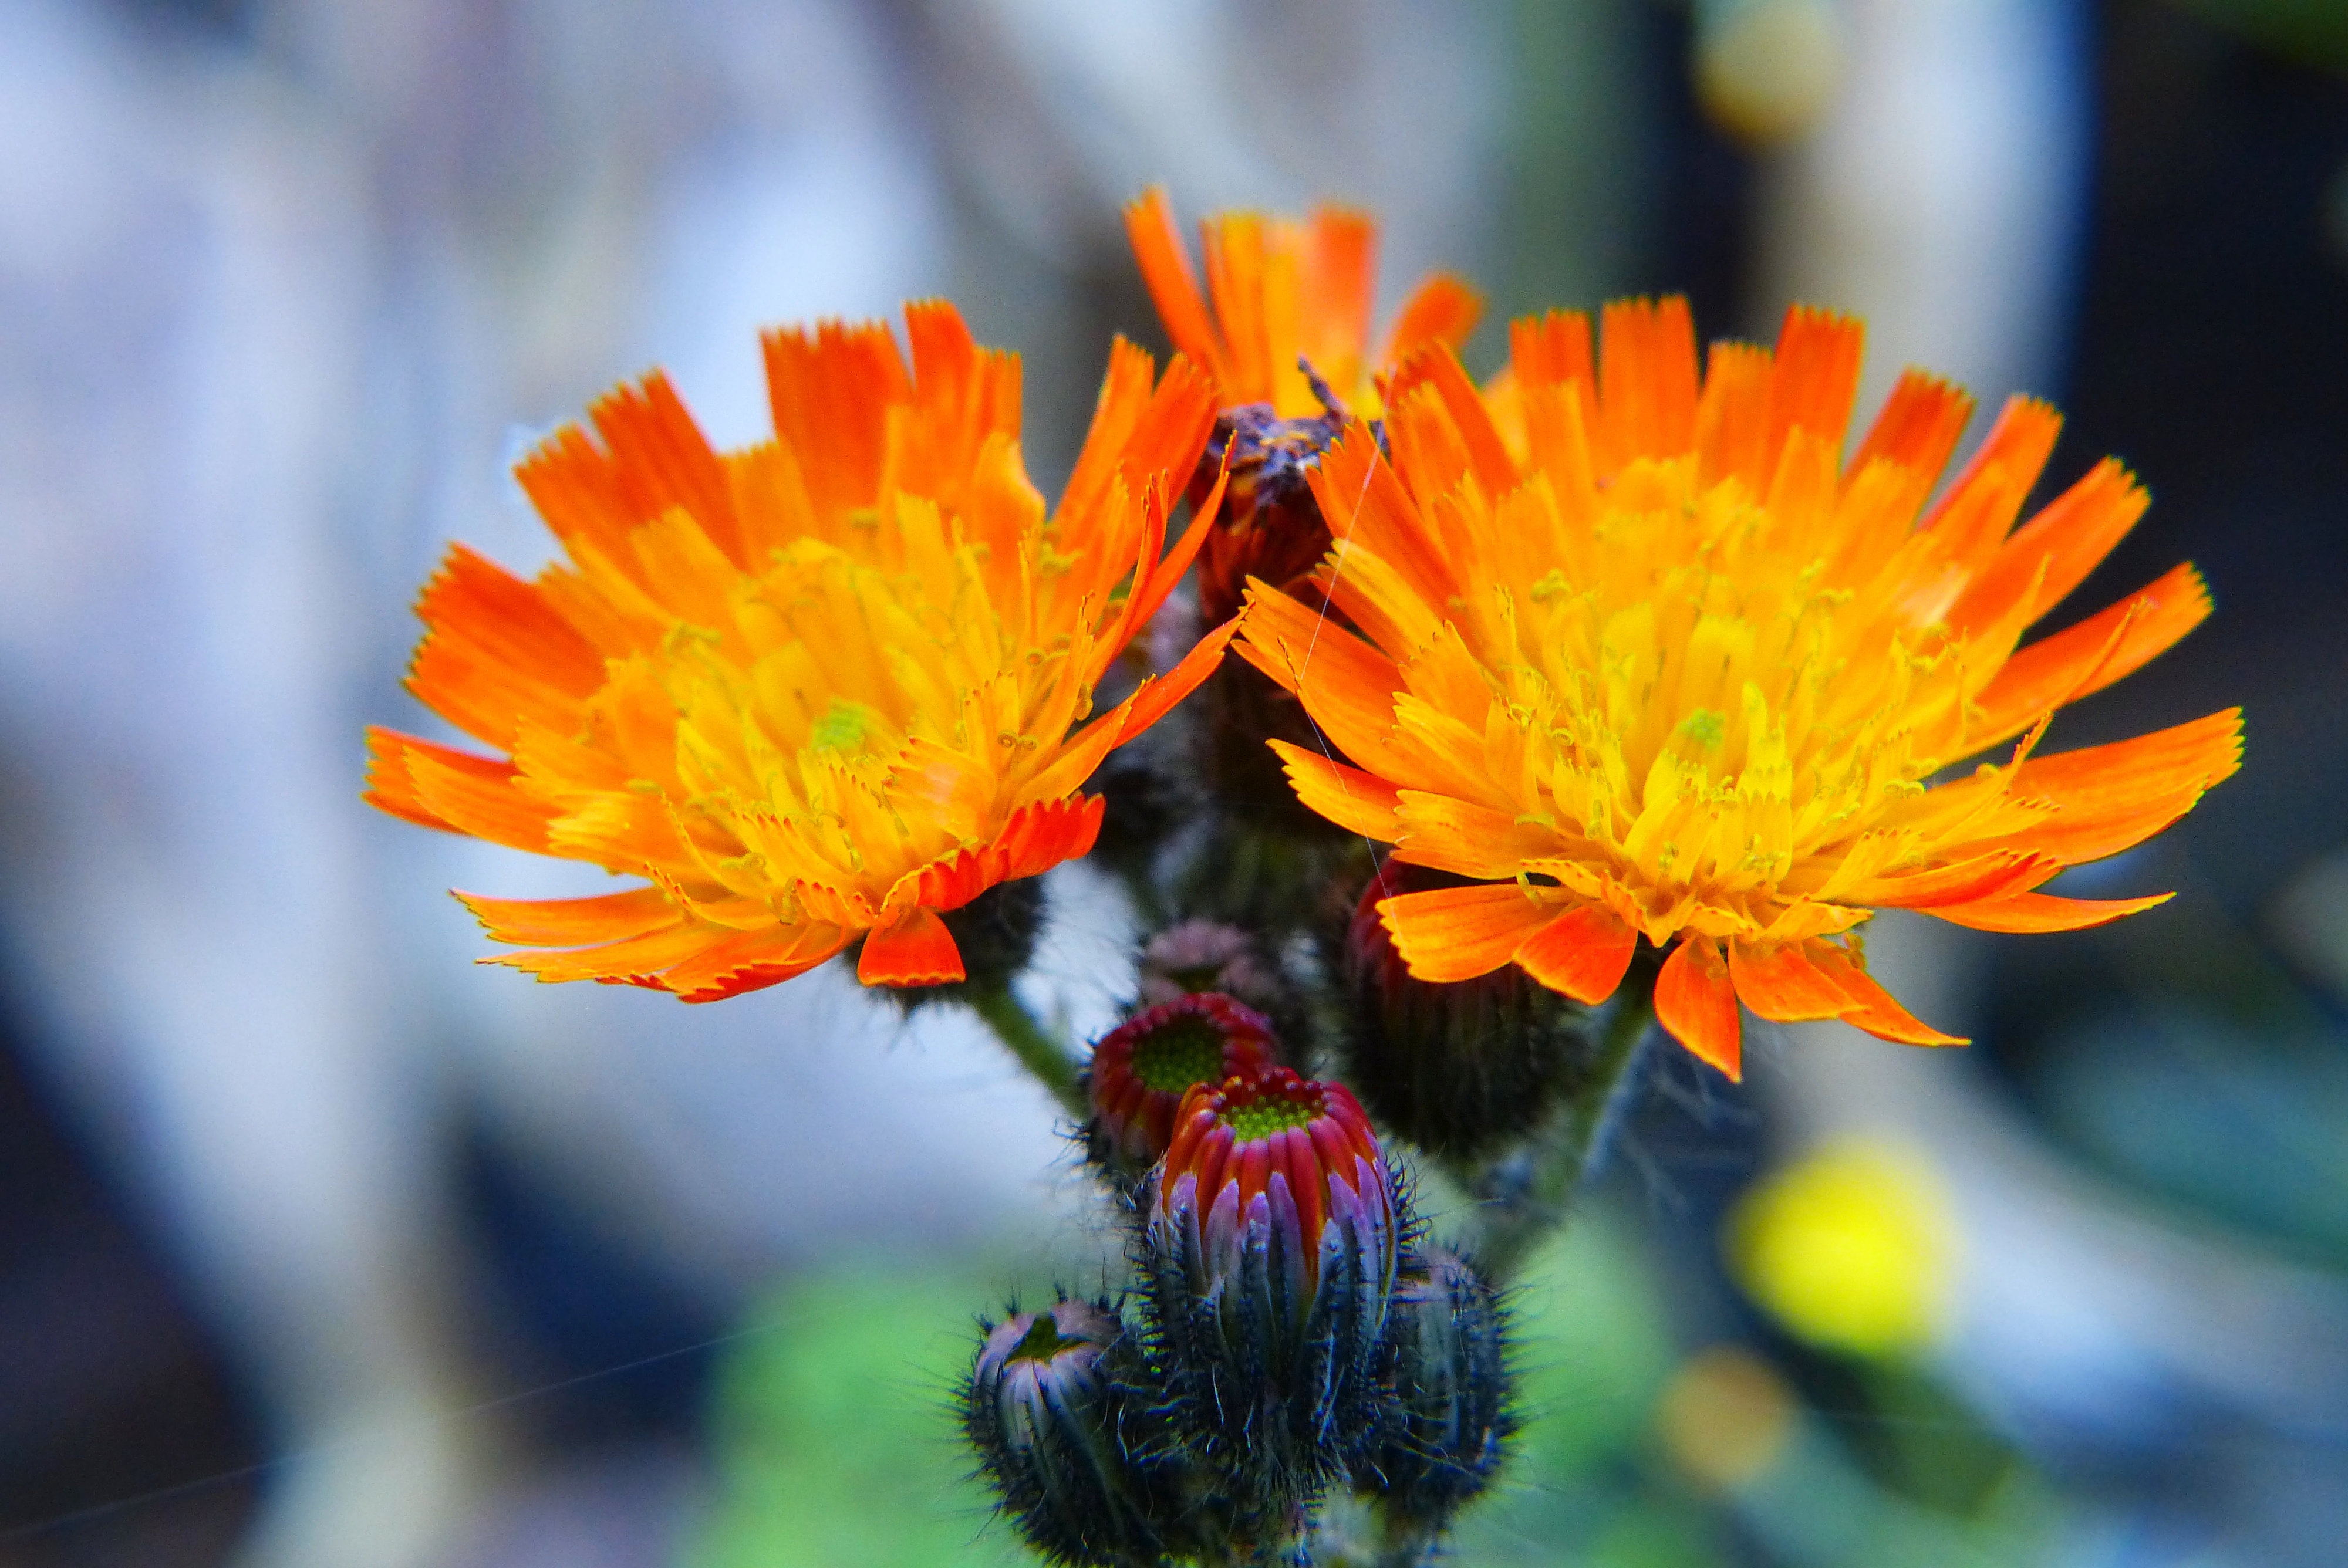
nature, blossom, plant, photography, leaf, flower, petal, bloom, orange, pollen, herb, insect, autumn, botany, colorful, yellow, close, flora, fauna, wildflower, close up, pointed flower, bright, nectar, hawkweed, composites, macro photography, flowering plant, daisy family, calendula, wild herb, red orange hawkweed, annual plant, plant stem, land plant